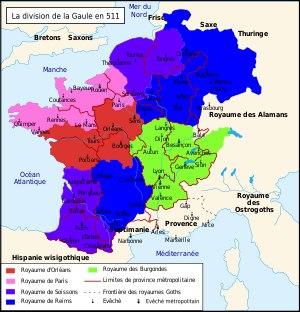
Les Lingons sont une population protohistorique ayant constitué l'un des plus anciens peuples gaulois, l'ethnogenèse du peuple Lingon participant en outre du développement socioculturel protohistorique de l'Arc alpin.
Le Soissonnais ou Soissonnois, est une région naturelle de France, située au cœur du Bassin Parisien, à quatre-vingts kilomètres au nord de Paris, sur les départements de l'Aisne et de l'Oise. La région tire son nom du peuple gaulois des Suessiones ou suessions qui était présent dans la région dans l'antiquité gauloise.
La Gaule romaine désigne à la fois un lieu donné et une époque précise de l'histoire.
Le VIᵉ siècle en Occident voit la mise en place de l'« occident chrétien ».
Les royaumes francs sont les différents royaumes barbares qui se sont succédé ou ont cohabité en Europe occidentale durant le Haut Moyen Âge après le déclin de l'Empire romain d'Occident et la conquête de ces territoires par les Francs au cours du Vᵉ siècle.
Tonantius Ferreolus, ou Tonance II Ferréol, né vers 450 et mort après 517, est un aristocrate et sénateur gallo-romain de la fin du Vᵉ siècle et du début du VIᵉ siècle. C'est grâce au poème de Sidoine Apollinaire, intitulé : Panégyrique de Narbonne que nous connaissons Tonantius Ferreolus. Il est sénateur de la Gaule narbonnaise de 479 à 517 et vit presque toute sa vie à Narbonne.
Histoire d'Orléans présente l'histoire de la ville française d'Orléans.
L'histoire du Loiret, en tant qu'entité administrative, commence le 22 décembre 1789 par un décret de l'Assemblée constituante, qui entre en vigueur quelques mois plus tard, le 4 mars 1790. Il est constitué à partir d'une partie des anciennes provinces de l'Orléanais et du Berry. Mais l'histoire du territoire du département du Loiret est bien plus ancienne.
Thierry Iᵉʳ, né entre 485 et 490 et mort en 534, est le fils aîné du roi des Francs Clovis. Lors du partage du royaume des Francs qui suit la mort de son père, en 511, il hérite du Nord-Est et de l'Auvergne, avec Reims pour capitale.
Thibert Iᵉʳ ou Théodebert Iᵉʳ, né vers 496 et mort en 548, est un roi des Francs.
Clotaire Iᵉʳ dit le Vieux, né vers 498, mort le 29 novembre ou le 31 décembre 561, est un roi franc de la dynastie des Mérovingiens, fils de Clovis, roi des Francs, mort en 511.
Lyon, du Haut Moyen Âge à l'an mil est une cité au poids politique encore notable, en tant que capitale du royaume burgonde, et à l'influence religieuse importante. Par la suite, sous la domination franque, son rôle se réduit, en même temps que sa population. La renaissance carolingienne touche la cité par l'entremise d'Agobard et Leidrade.
Clodomir ou Clodomer « Glorieux et grand », hlod et mir, mer en vieux-francique, est roi des Francs du royaume d'Orléans de 511 à 524. Il est né vers 495 et mort le 25 juin 524 à Vézeronce.
Clovis Iᵉʳ, en latin Chlodovechus, né à Tournai vers 466 et mort à Paris le 27 novembre 511, est roi des Francs saliens, puis roi de tous les Francs de 481 à 511.
Les Francs constituent un peuple germanique apparaissant sous la forme d'une confédération au moment des grandes invasions. Une partie d'entre eux joue un rôle central dans l'histoire de France, celle des Pays-Bas, celle de la Belgique, celle du Luxembourg et celle de l'Allemagne à compter de leur sédentarisation en Gaule romaine. Ils ont donné leur nom à la France et aux Français ainsi qu'à de nombreuses places et régions en Allemagne, les plus connus étant la ville Francfort-sur-le-Main et la région nord de Bavière, Franken, Franconie en français.